Charcot–Marie–Tooth disease

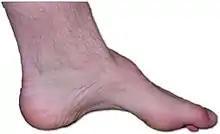
The foot of a person with Charcot-Marie-Tooth disease: the lack of muscle, a high arch, and claw toes are signs of this genetic disease.

Charcot-Marie-Tooth disease (CMT) is an inherited neurological disorder that affects the peripheral nerves responsible for transmitting signals between the brain, spinal cord, and the rest of the body.